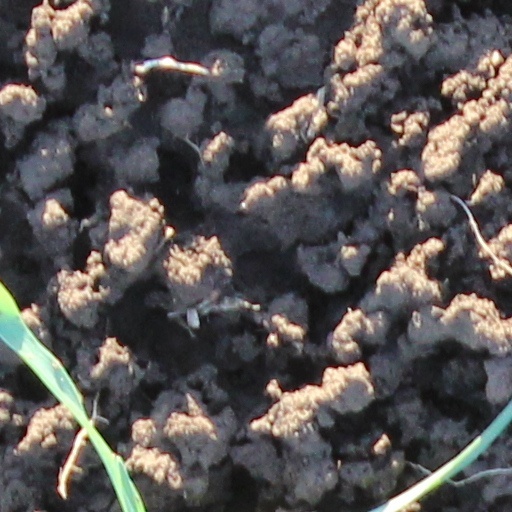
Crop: wheat